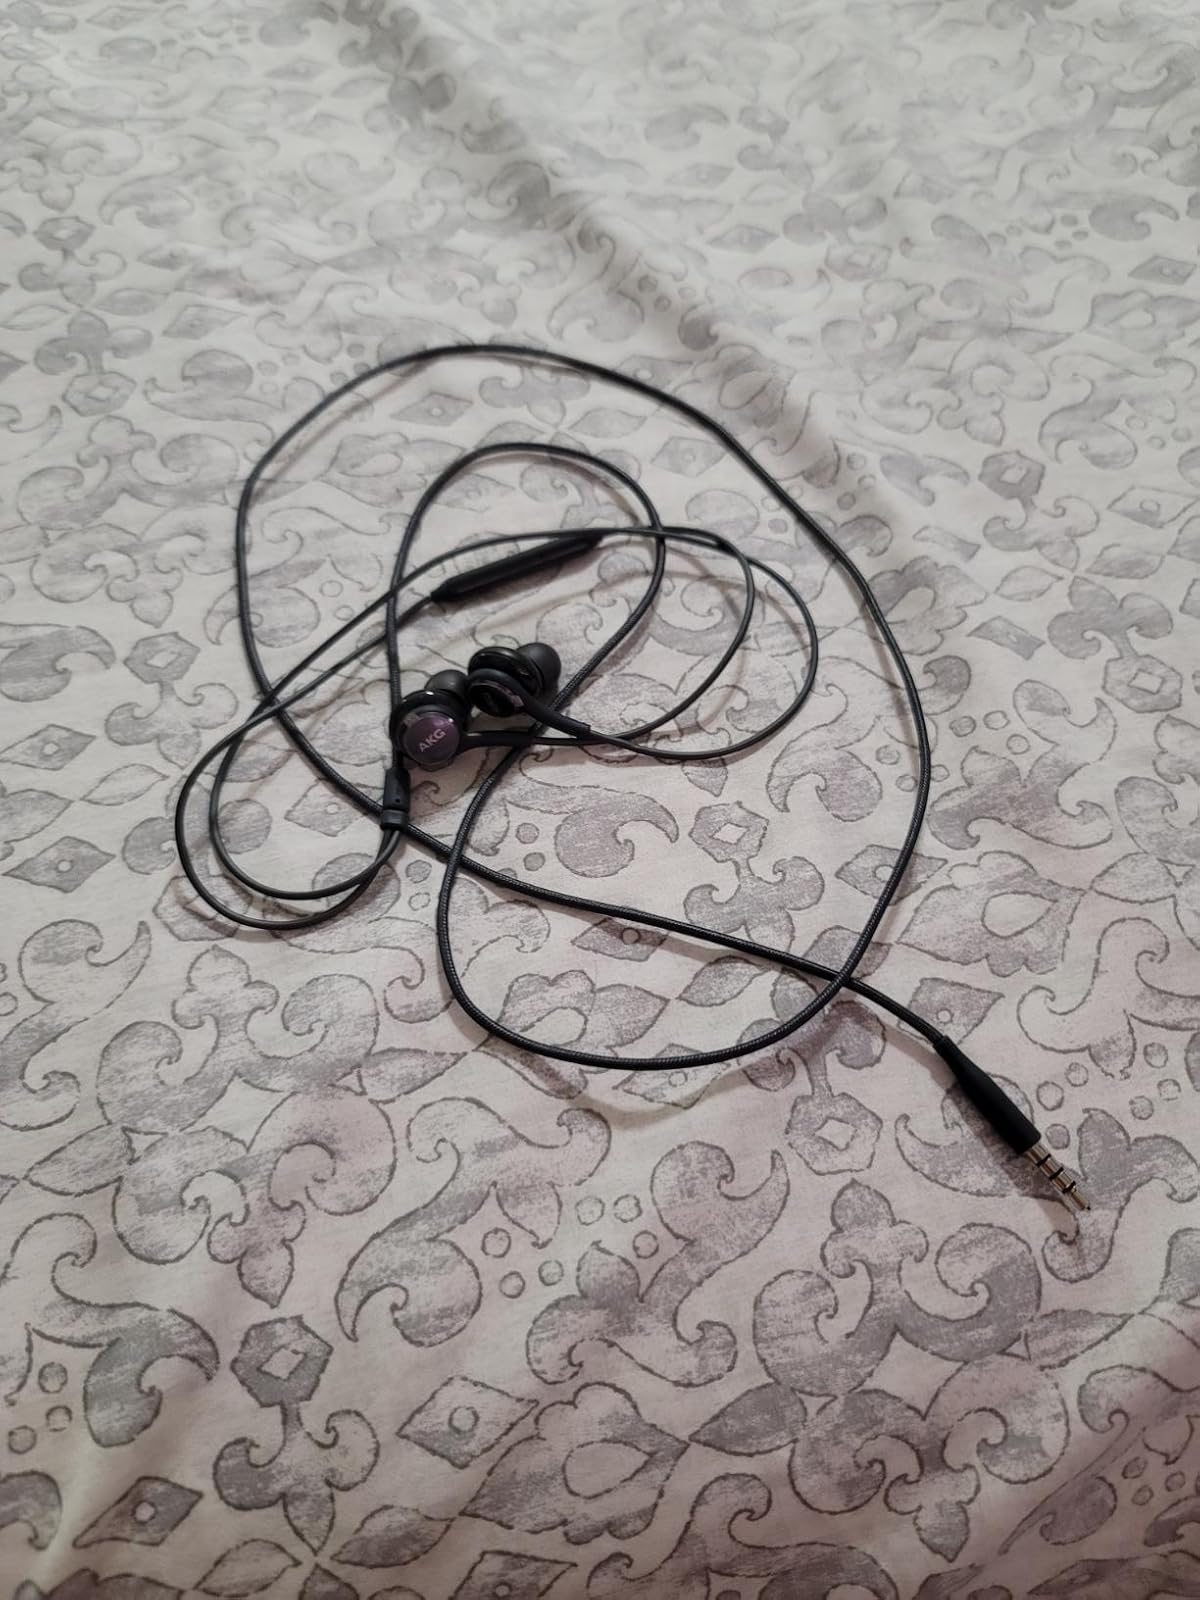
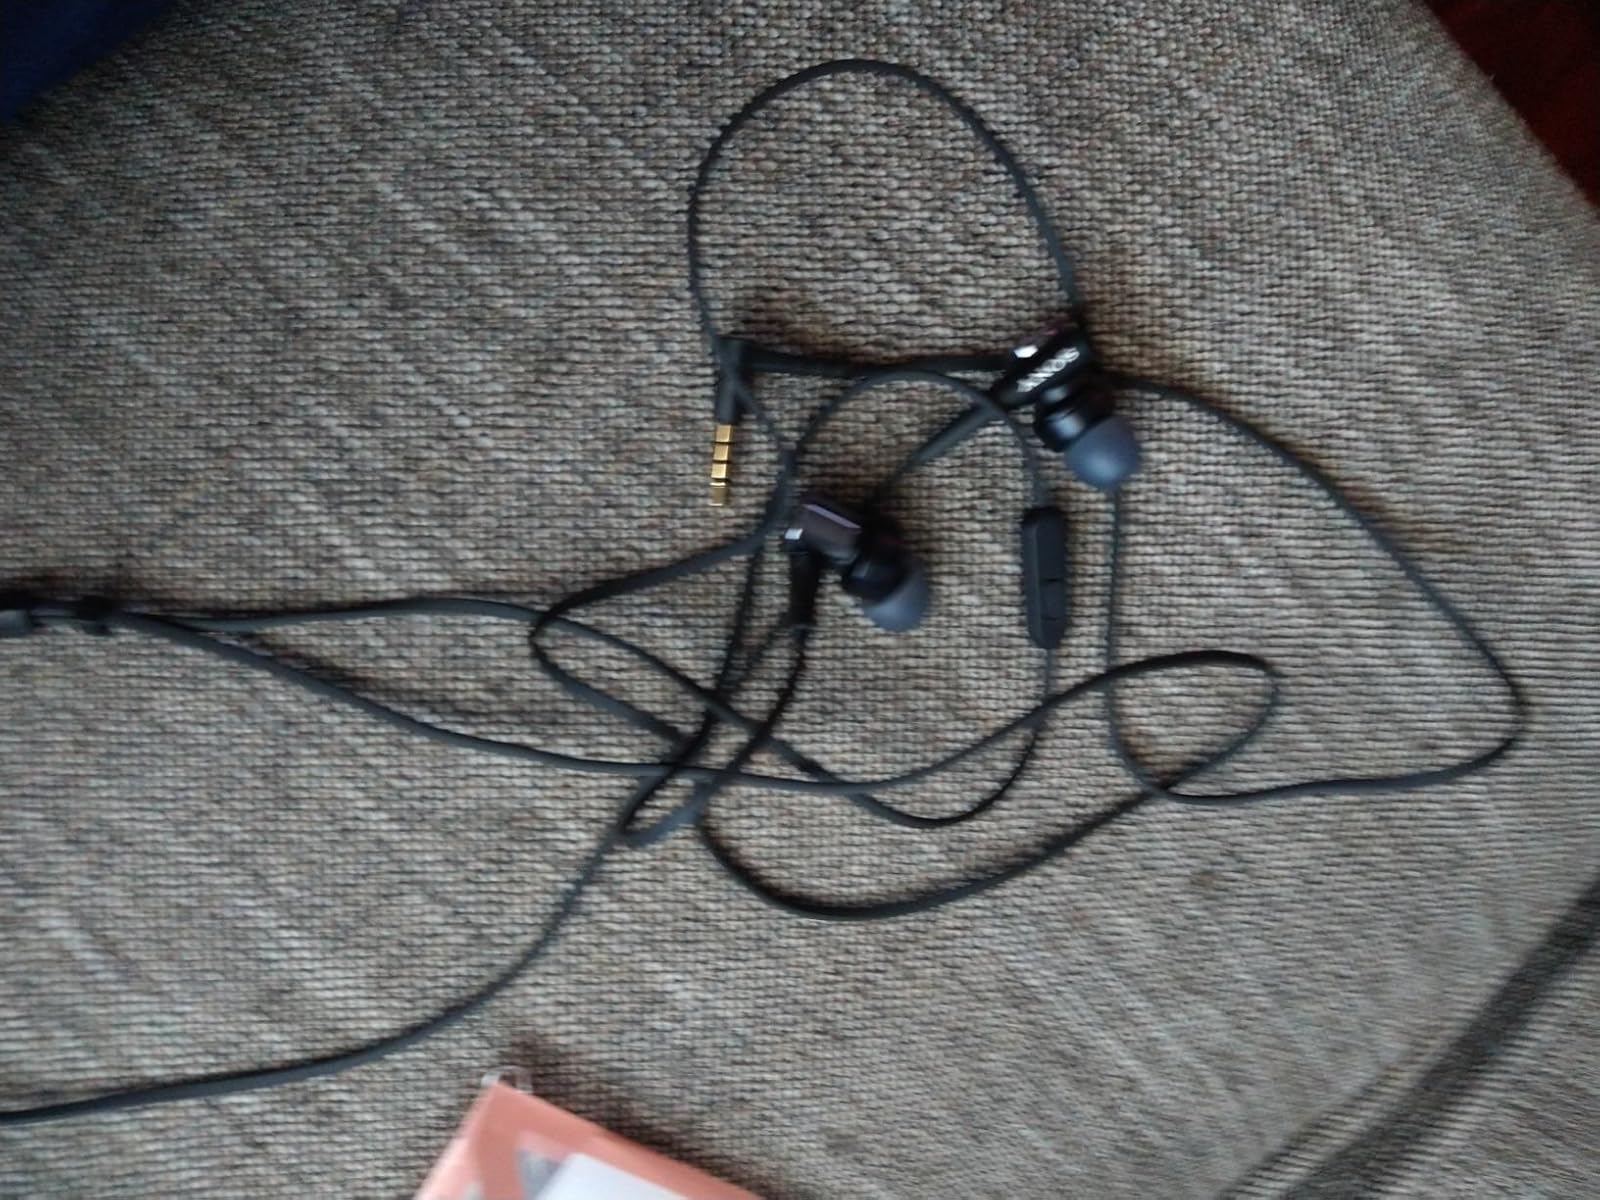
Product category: headphones
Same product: no